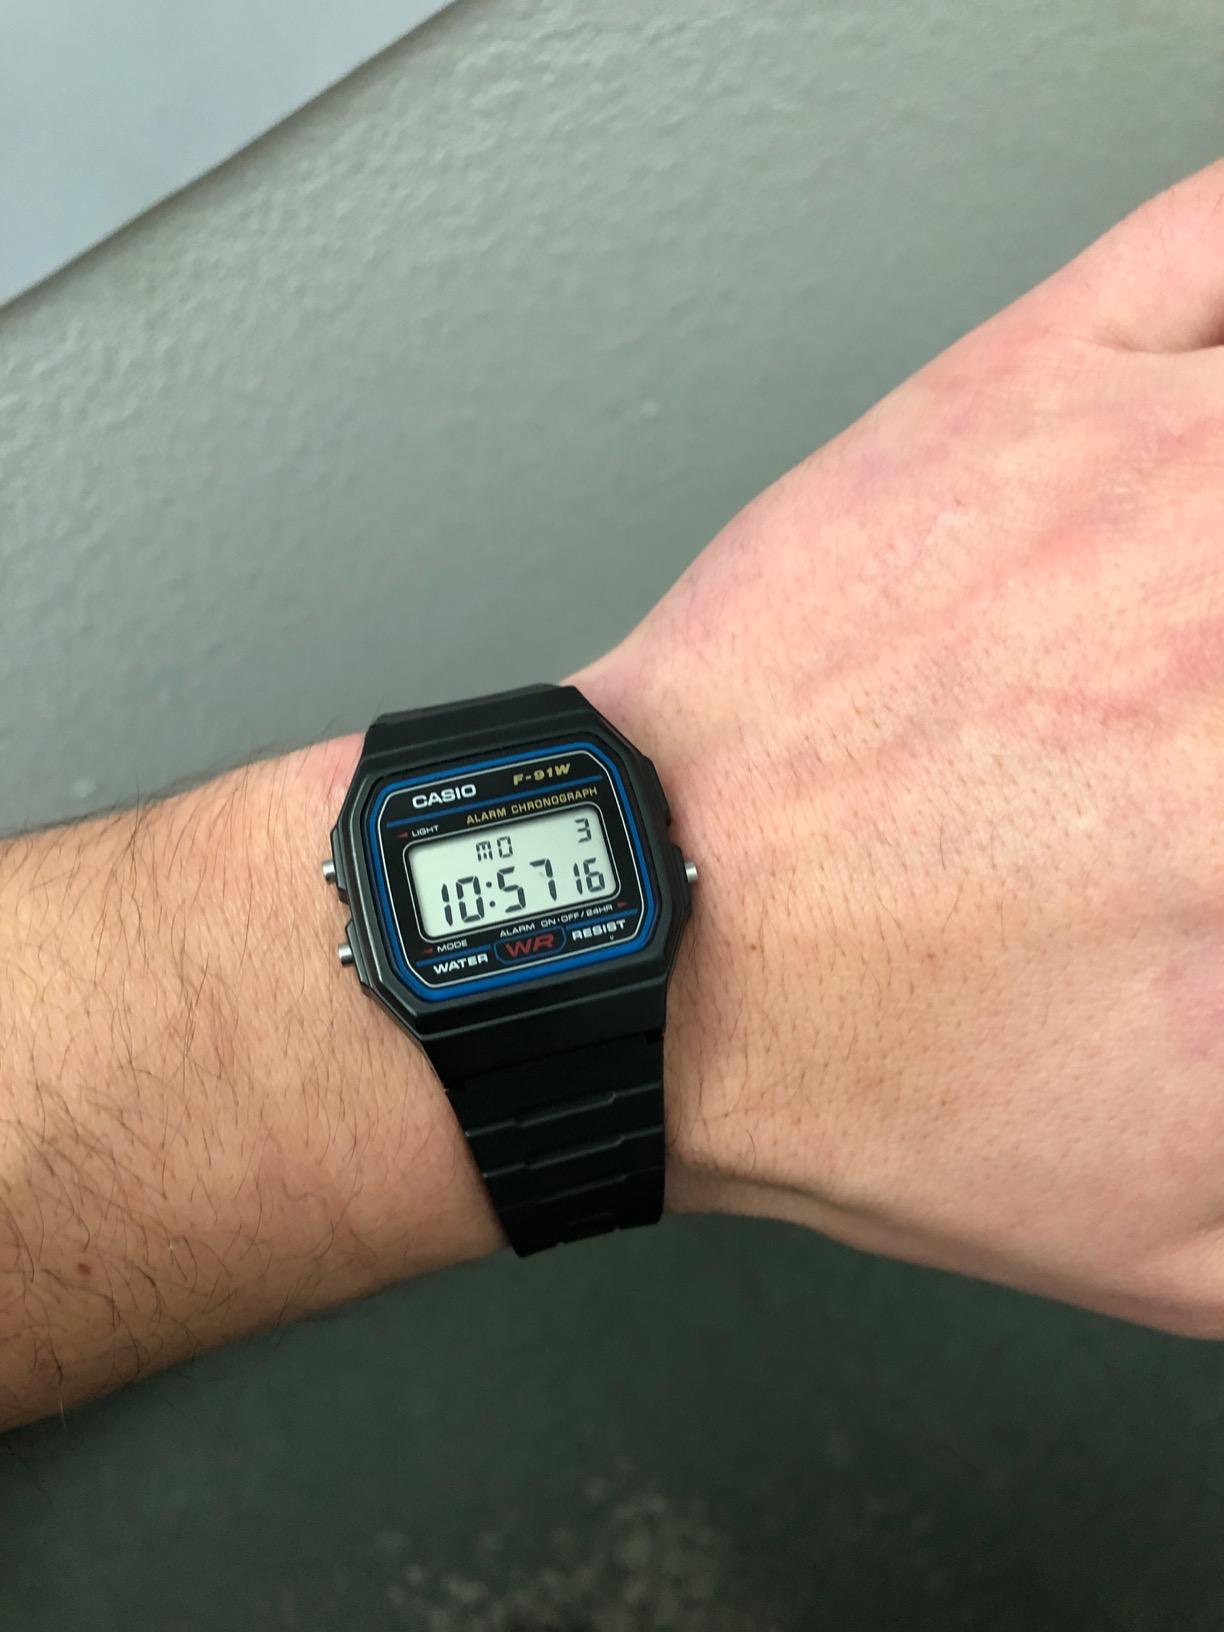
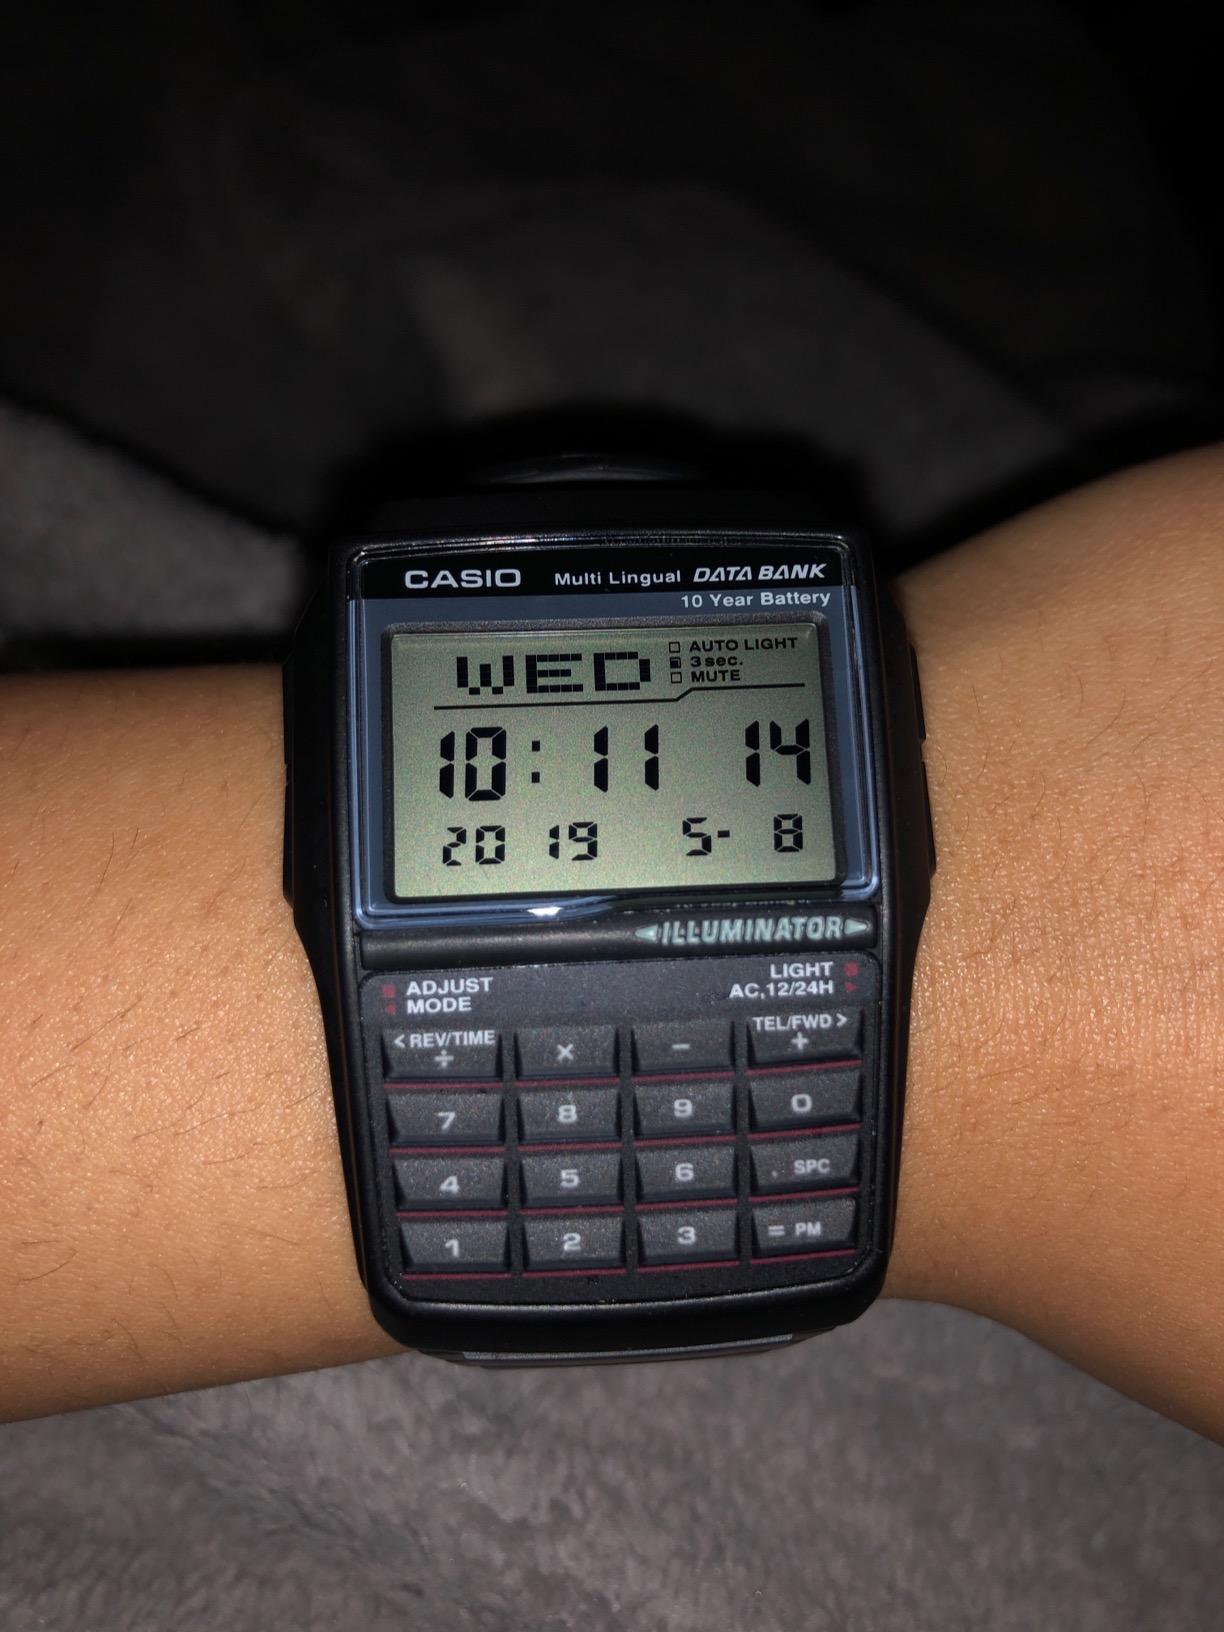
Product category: accessories_watch
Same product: no